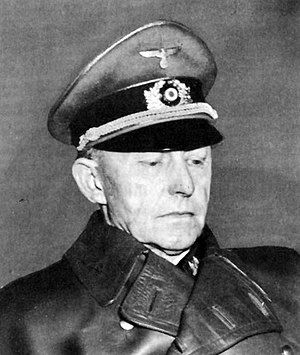
Oberkommando der Wehrmacht / Organisation
Alfred Jodl
Oberkommando der Wehrmacht var en del af kommandostrukturen i det tyske militær under 2. verdenskrig.